Leelah Alcorn

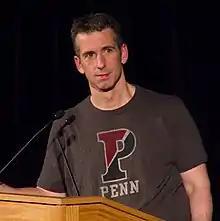
A 47-year-old white man is standing behing a lectern, looking to the camera's right; he has dark hair, and is wearing a grey t-shirt that says "PENN"

Some of Alcorn's supporters publicly criticized the teen's mother, Carla Alcorn, for misgendering and deadnaming her daughter in the Facebook post announcing the teenager's death. Some individuals subsequently doxed and harassed Carla via her Facebook account "in revenge" for Leelah's death. On Twitter, American LGBT rights activist Dan Savage argued that Alcorn's parents should be prosecuted for their role in bringing about their daughter's death, commenting that through their actions they "threw her in front of that truck". He cited the successful prosecution of Dharun Ravi following the suicide of Tyler Clementi as a legal precedent for such an action. He added that legal action should also be brought against the conversion therapists who had counseled Leelah, and suggested that the Alcorns should lose custody of their other children.